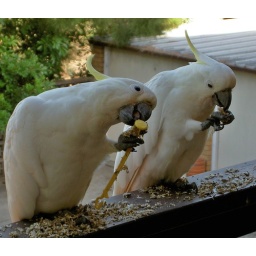
He stripped it bare, eating it all in one sitting (between them).